Hardstone carving

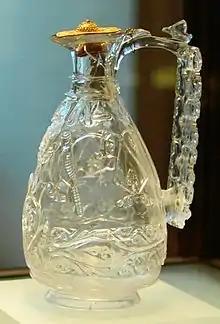
Fatimid carved rock crystal ewer, c. 1000, with 11th-century Italian lid.

The Chinese and other cultures often attributed specific properties for detecting and neutralizing poison to gemstones, a belief still alive in the European Renaissance, as shown by the works of Georgius Agricola, the "father of mineralogy". The English word "jade" derives (via the Spanish "piedra de ijada") from the Aztec belief that the mineral cured ailments of the kidneys and sides. The Han period also saw the beginning of the tradition of fine decorative jade carving which has lasted until modern times, though the fine carving of other hardstones did not develop until the 17th century, and then appears to have been produced in different workshops and styles from those for jade. In general whiteish nephrite jade was the most highly regarded in China until about 1800, when the deeper and brighter green of the best jadeite became more highly favoured. There are related Asian traditions of Korean jade carving, in Southeast Asia and, to a much lesser extent, Japan.